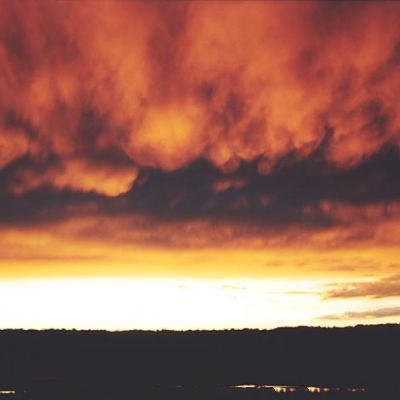
Cloud type: Altostratus (As)